Detour

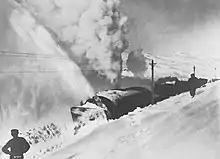
Extreme weather events such as heavy snow require temporary detours to be used until roads and railroads can be cleared and reopened.

Detours may be used for trains as well. Implementing detours is more difficult for railroads, as rail networks do not have the many redundant pathways offered by road networks. Railroad detours are most commonly used when a significant natural disaster renders a railroad route inaccessible until it can be repaired, though they may also be used when a line is out of service for maintenance.